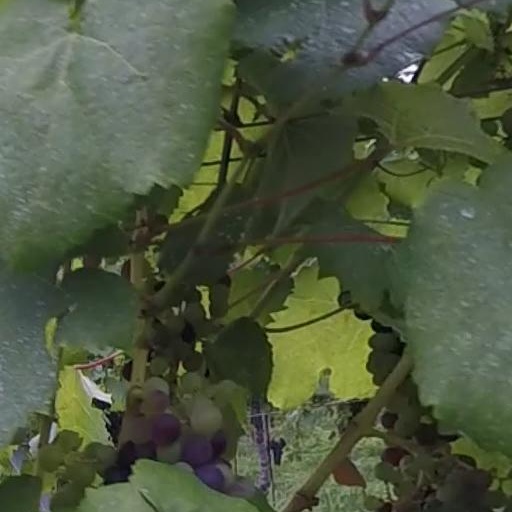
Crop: grape